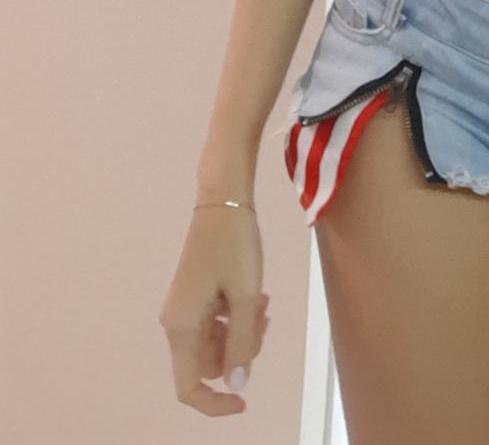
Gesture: no_gesture